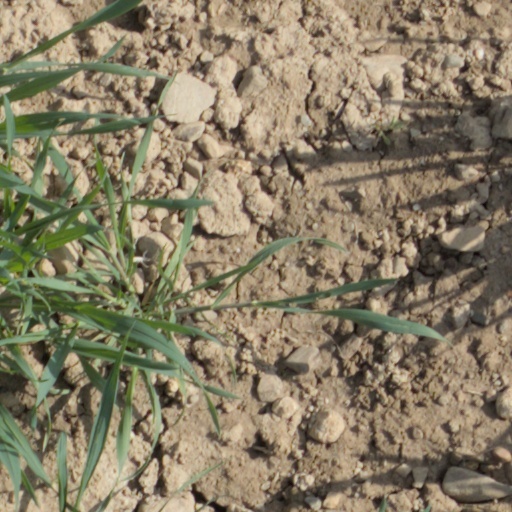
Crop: wheat